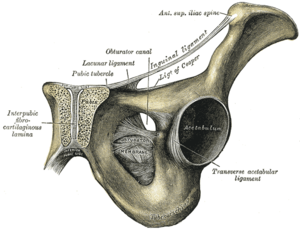
La membrane obturatrice est une membrane fibreuse qui obture la plus grande partie du trou obturé sauf dans sa partie supérieure où elle présente un orifice qui forme le canal obturateur qui laisse passer les vaisseaux et le nerf de même nom et qui peut être à l'origine d'une hernie.
Le ligament inguinal en anatomie humaine est un ligament qui relie l'épine iliaque antéro-supérieure à l'épine pubienne.
Chez les mammifères, la symphyse pubienne est l'articulation antérieure du bassin, entre les os coxaux. C'est un tissu de cartilage fibreux, situé en avant de la vessie et au-dessus des organes génitaux.